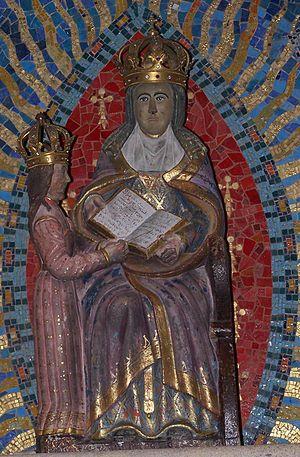
Le culte de sainte Anne en Bretagne vénère une sainte bretonne qui fait partie de ces saints bretons de l'Armorique primitive. Elle est souvent assimilée à sainte Anne, la mère de la Vierge Marie, les Armoricains ayant promu comme patronne de leur nation une sainte Anne paronyme d'antiques déesses. Sainte Anne est en effet la christianisation tardive de la déesse indo-européenne Anna Pourna, c'est-à-dire Anna la Pourvoyeuse qui se retrouve sous différentes appellations. La racine indo-européenne ana, « souffle, âme » se retrouve ainsi dans l'anima latin et la déesse chtonique De Ana.
La chapelle Sainte-Anne-la-Palud est un édifice religieux située sur la commune de Plonévez-Porzay, dans le département du Finistère, dans la région Bretagne, en France.